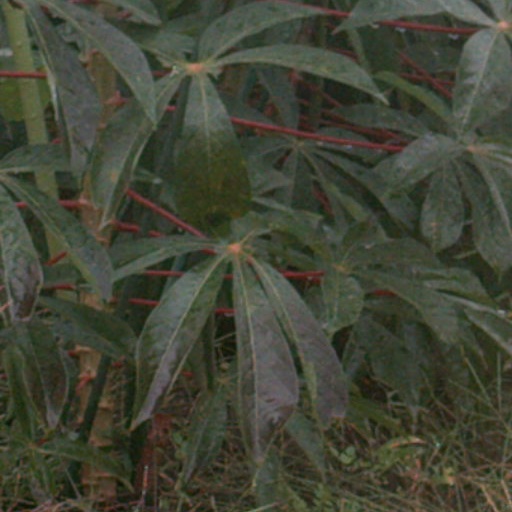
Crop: cassava